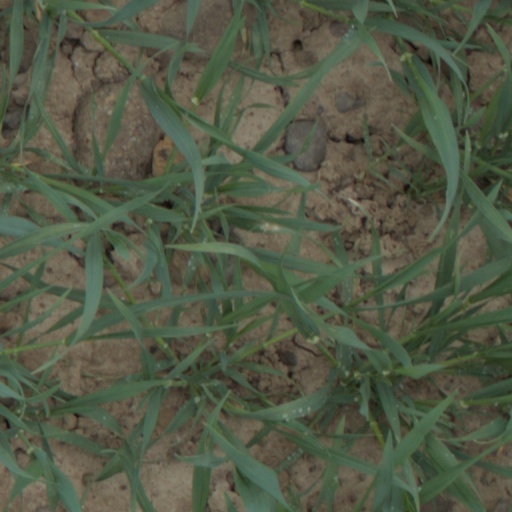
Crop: wheat